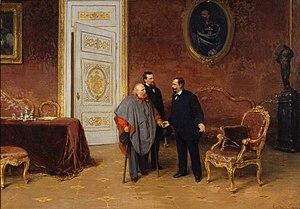
Giacomo Medici, marquis de Vascello né à Milan le 15 janvier 1817, mort à Rome le 9 mars 1882 est un militaire et un homme politique italien.